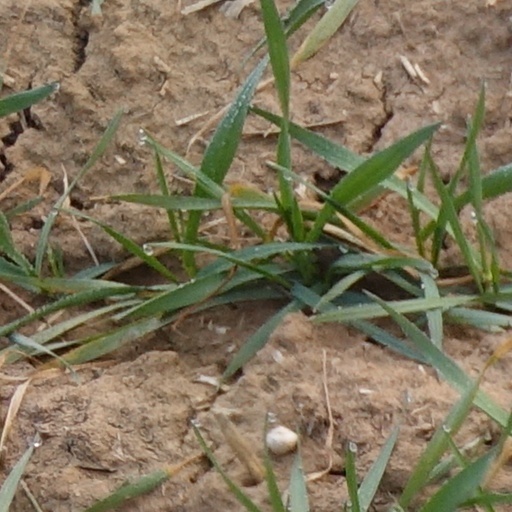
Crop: wheat